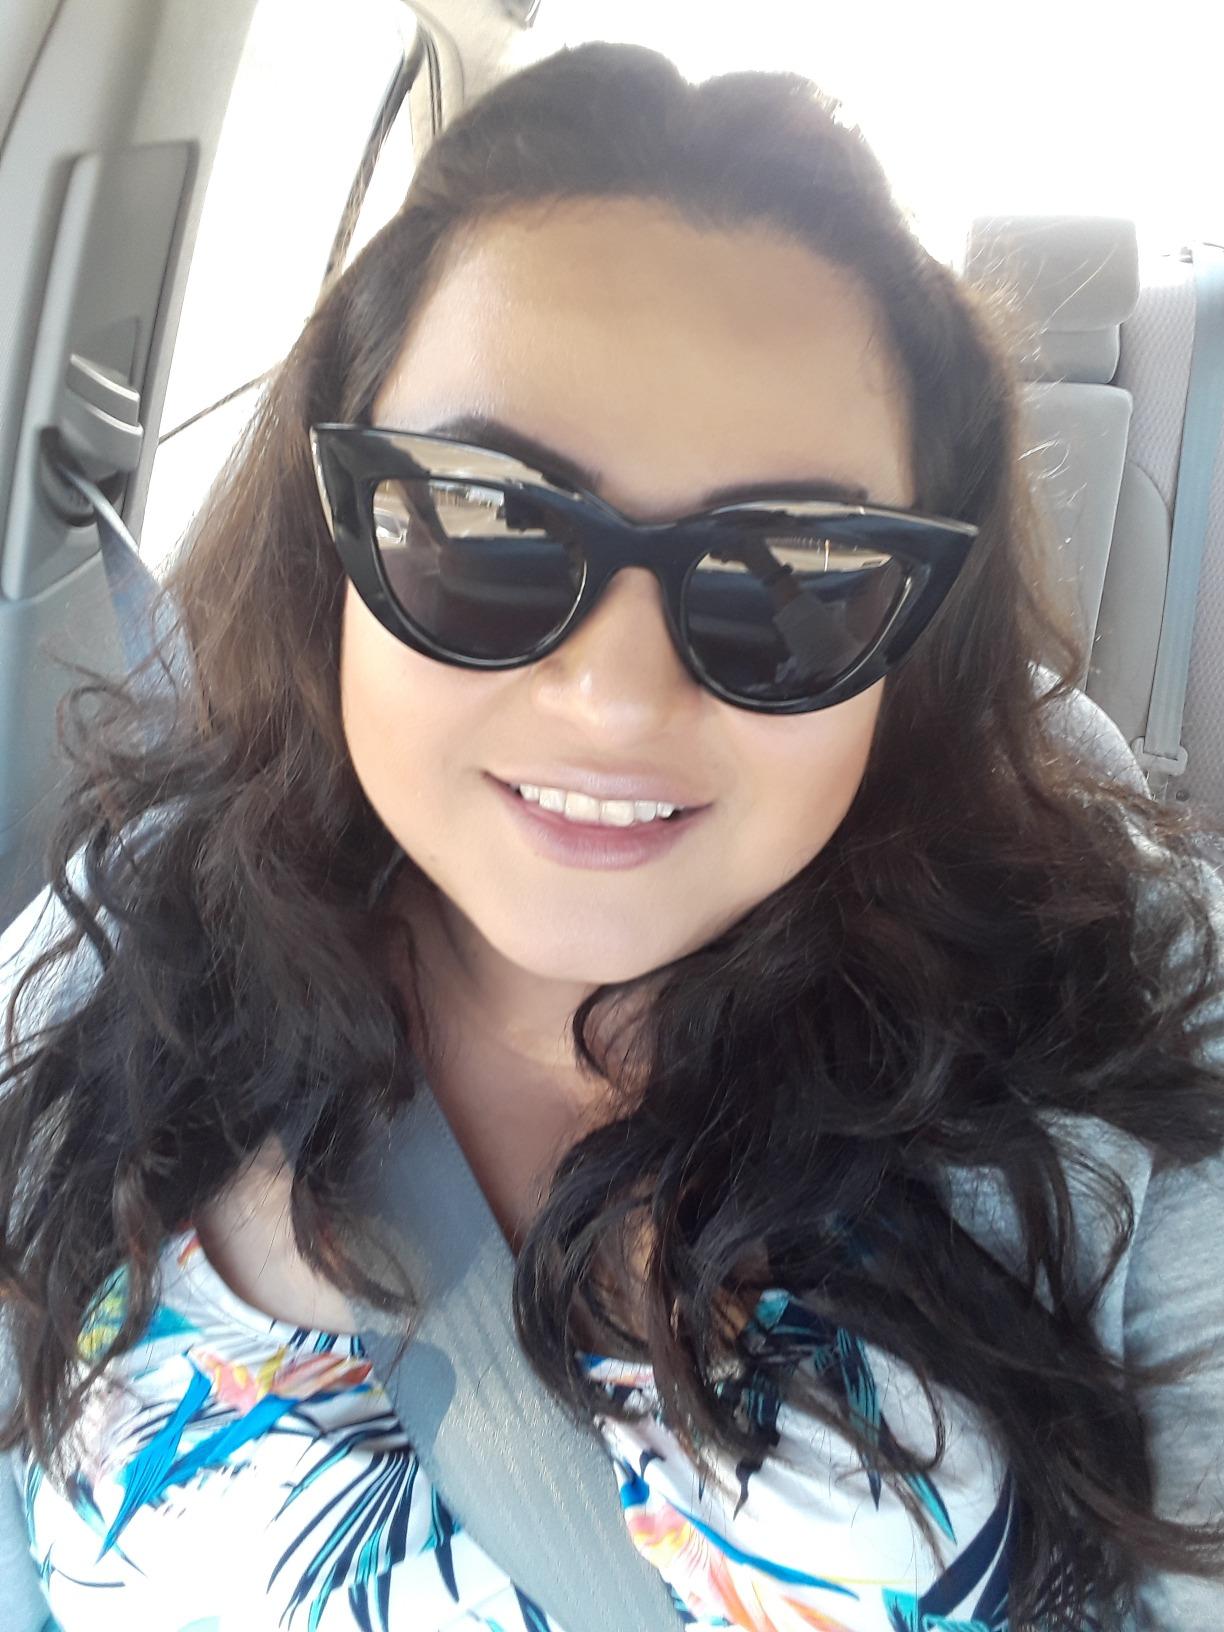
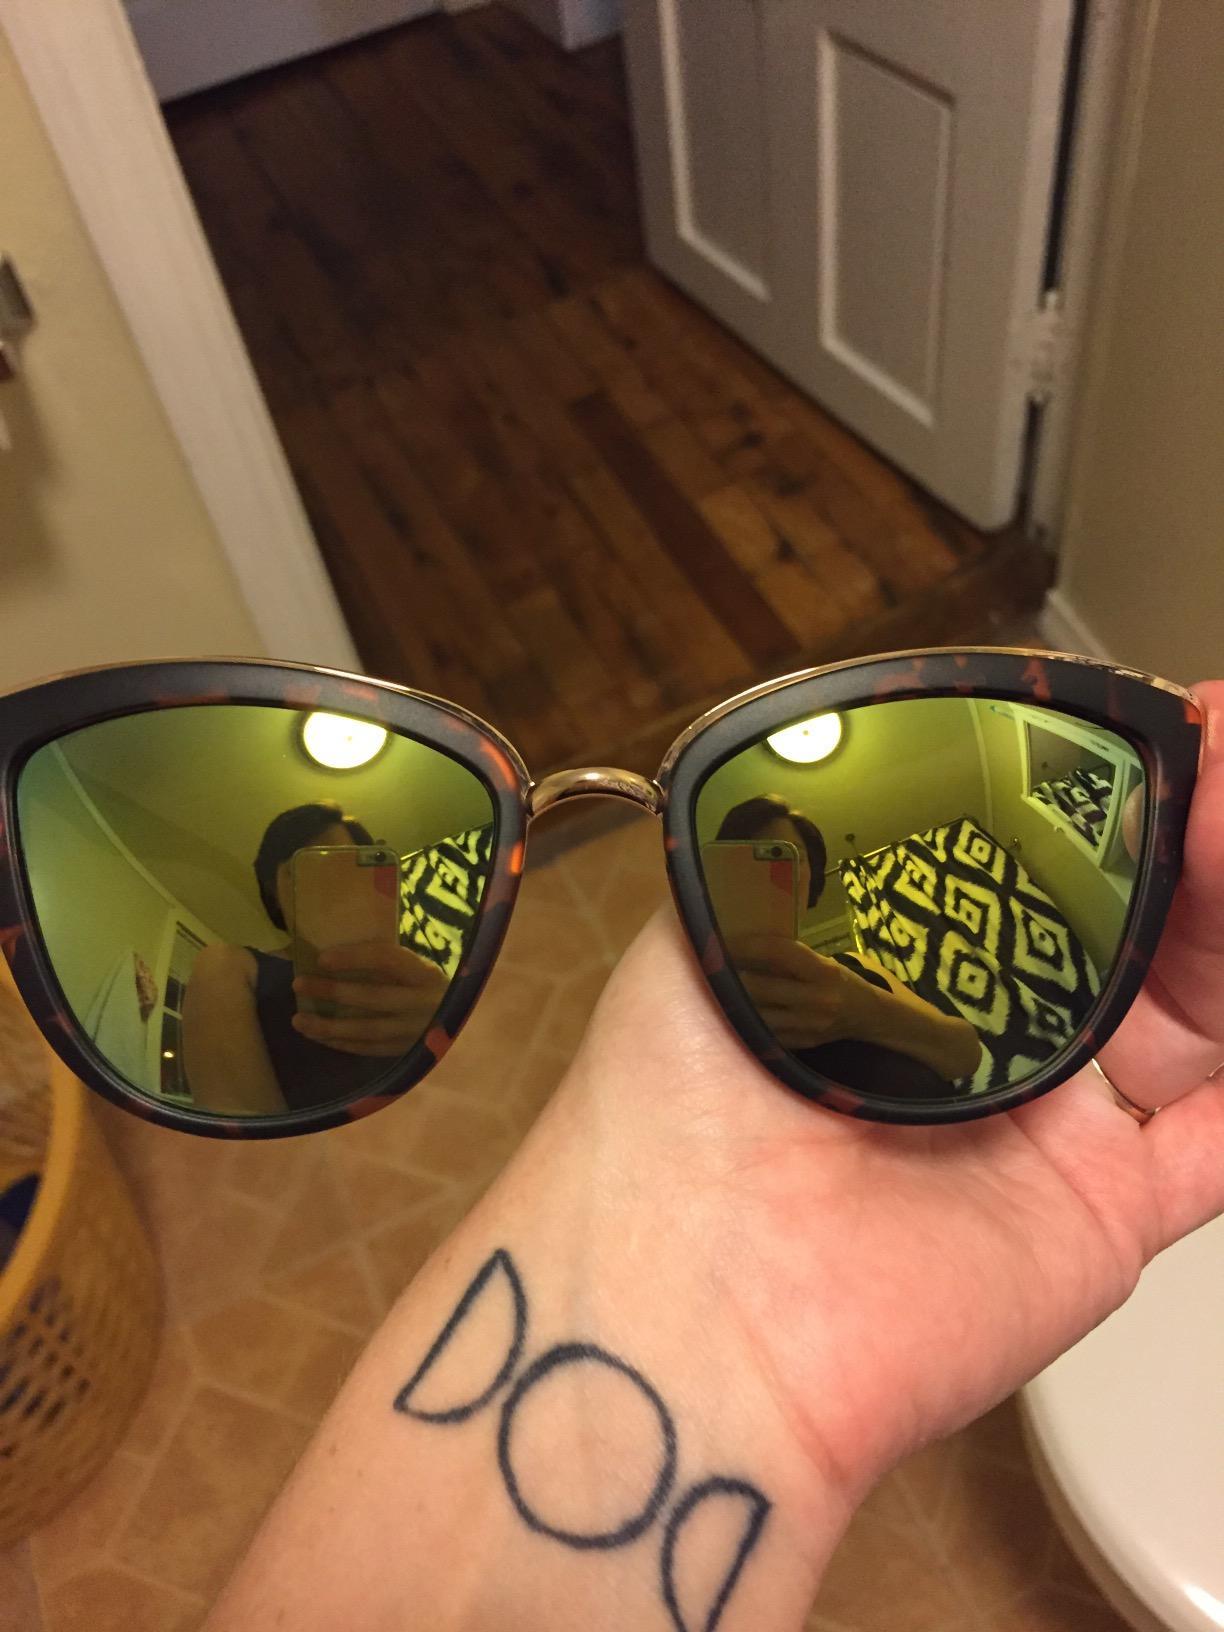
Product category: accessories_sunglasses
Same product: no